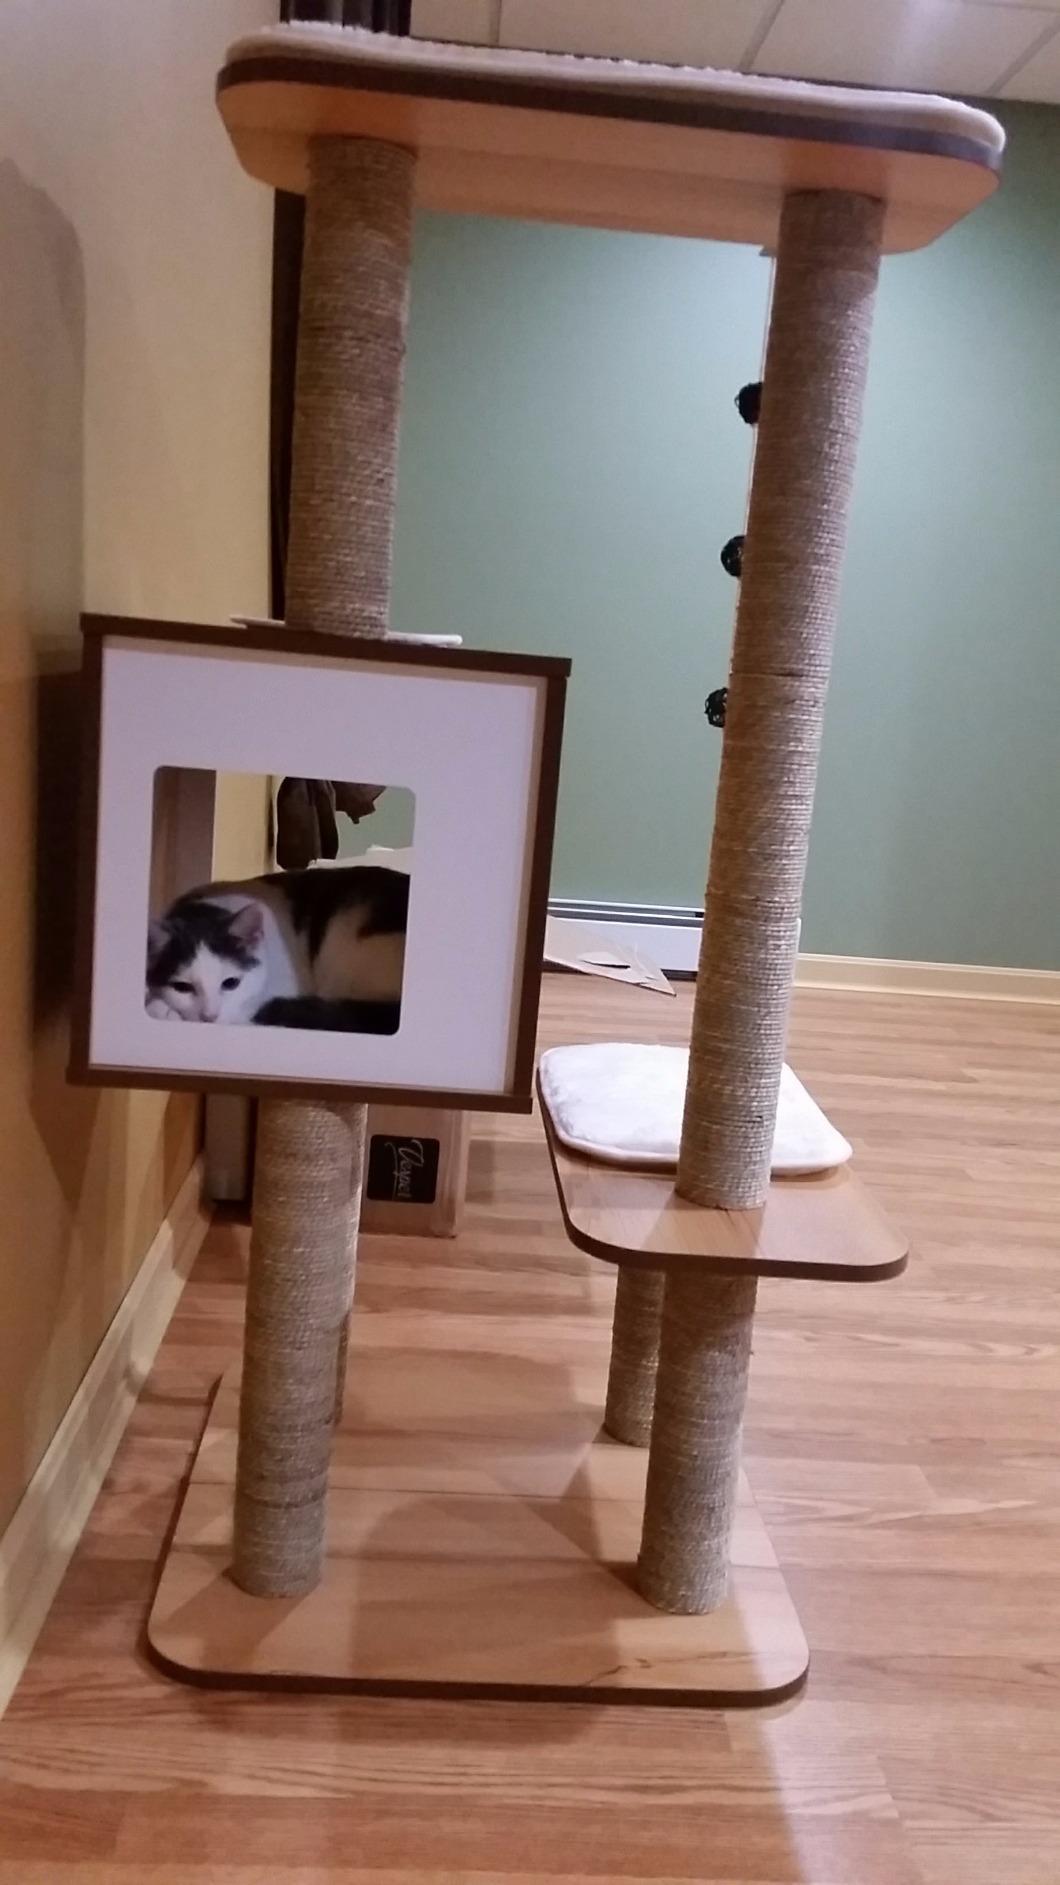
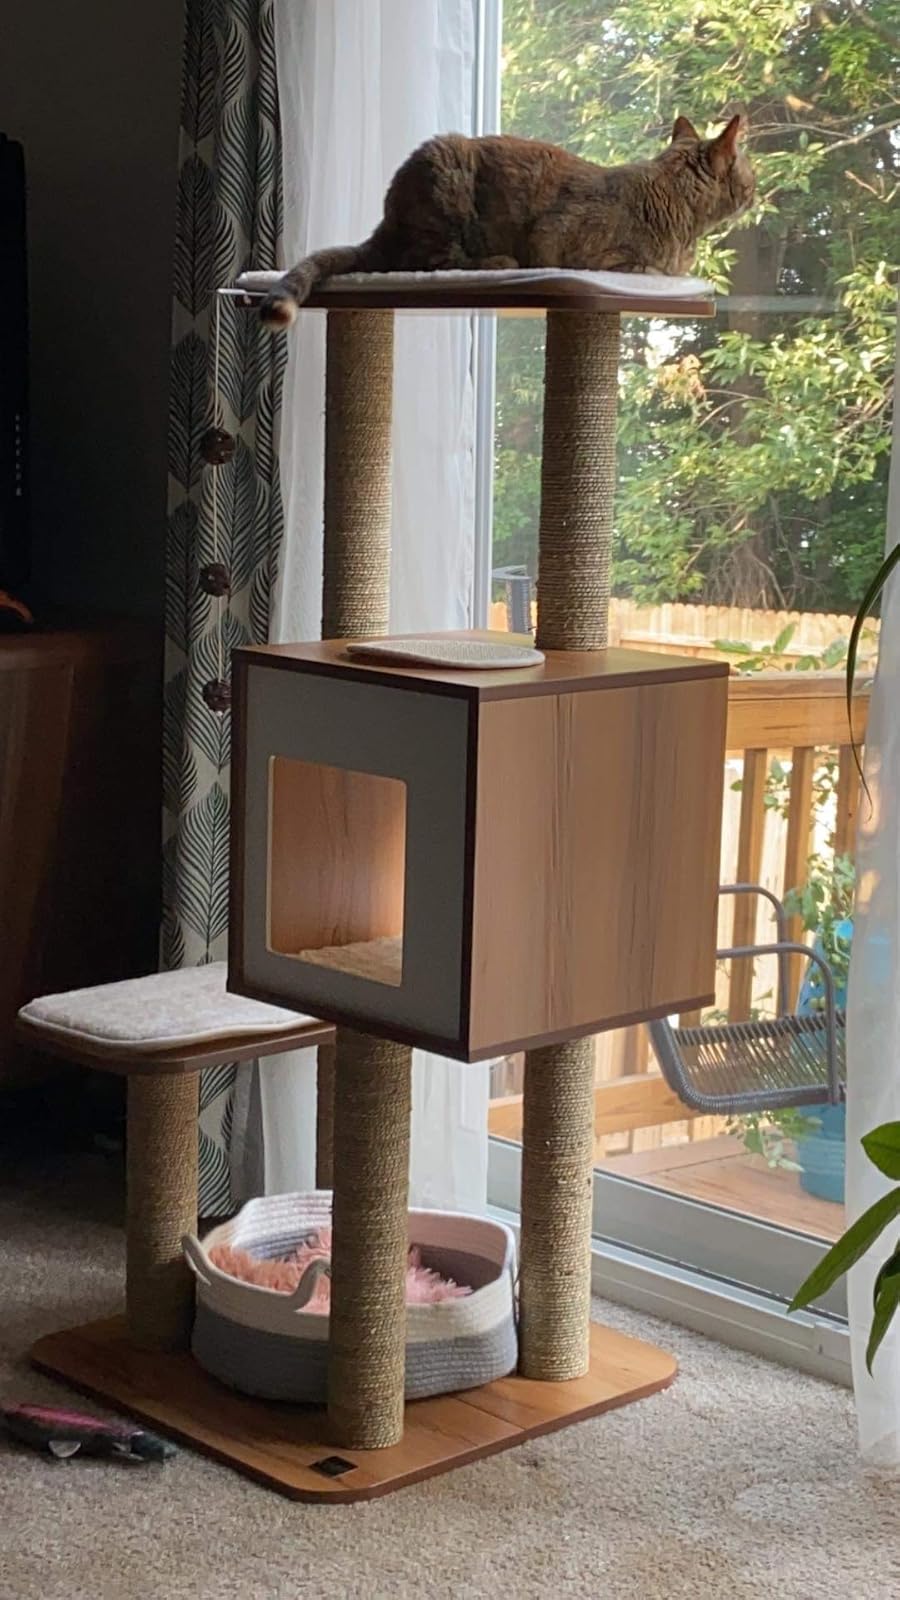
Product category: items_cat tree
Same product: yes